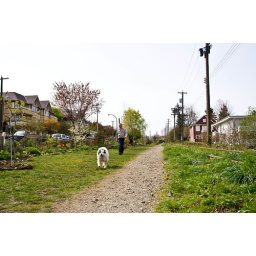
dog walking in Kits